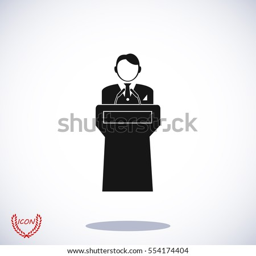
speaker stands behind the podium , vector best flat icon , eps